EADS/Northrop Grumman KC-45

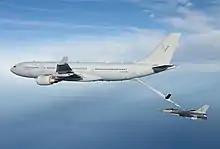
An Australian Airbus A330 MRTT (under designation KC-30) refueling an USAF F-16 jetfighter. The proposed KC-45 would have had a similar design and configuration to this KC-30.

The A330 Multi Role Tanker Transport (MRTT) is a military derivative of the Airbus A330 airliner. It is designed as a dual-role air refueling tanker and cargo transport aircraft. The wing air refueling pods are supplied by the British company Cobham. The cargo hold has been modified by Telair to be able to transport military pallets in addition to civilian ULD.